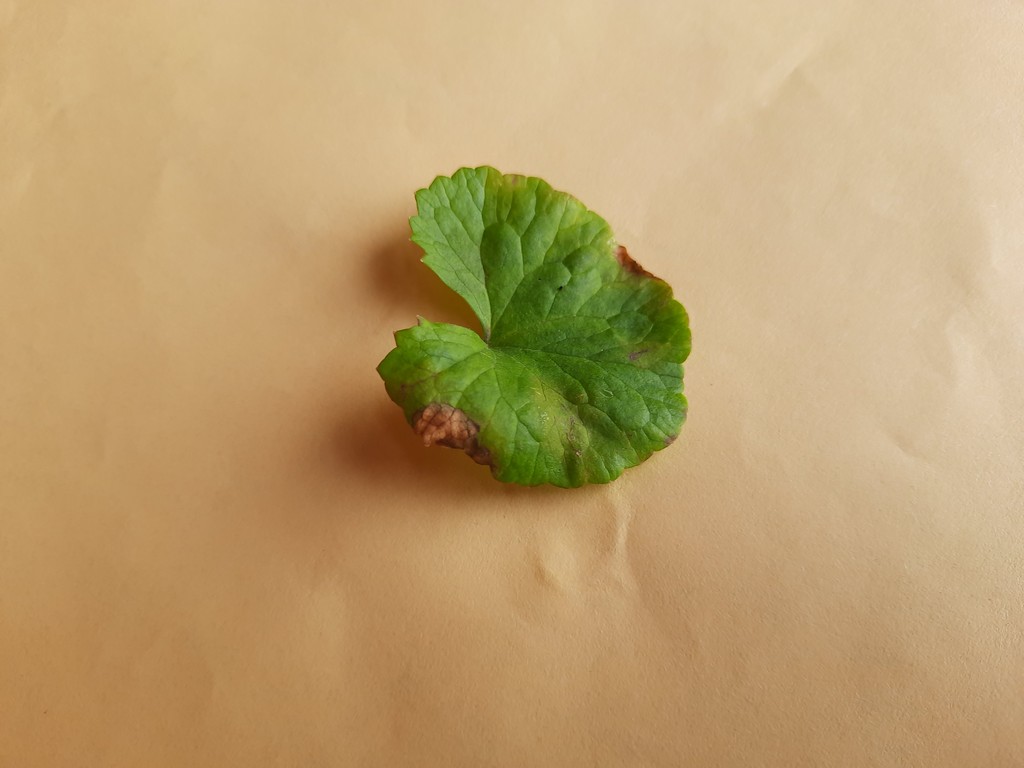
Label: Unhealthy